Friedberg (Hess) station

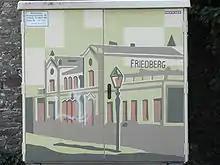
Sketch of original station

The first Friedberg station was opened on 10 May 1850 with the opening of the section of the Main-Weser Railway from Frankfurt am Main to Friedberg. On 9 November 1850 the next section to Butzbach was opened. The entire route of the Main-Weser line from Kassel to Frankfurt was opened for traffic 15 May 1852. The station was at the 165.4 kilometre mark (from Kassel) and was designed as a through station. There is currently a parking garage on the site of the old station building.